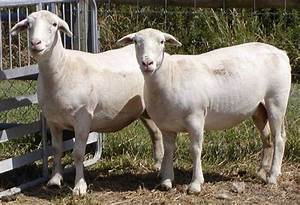
Label: sheep